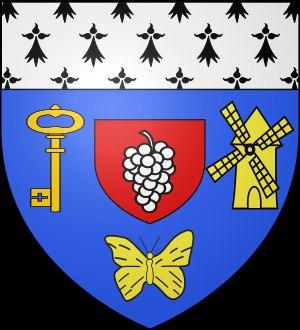
Les Lépidoptères sont un ordre d'insectes holométaboles dont la forme adulte est communément appelée papillon, dont la larve est appelée chenille, et la nymphe chrysalide.